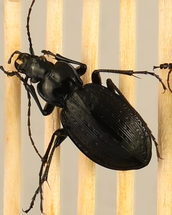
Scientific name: Carabus goryi
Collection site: Mountain Lake Biological Station NEON (MLBS), plot MLBS_002